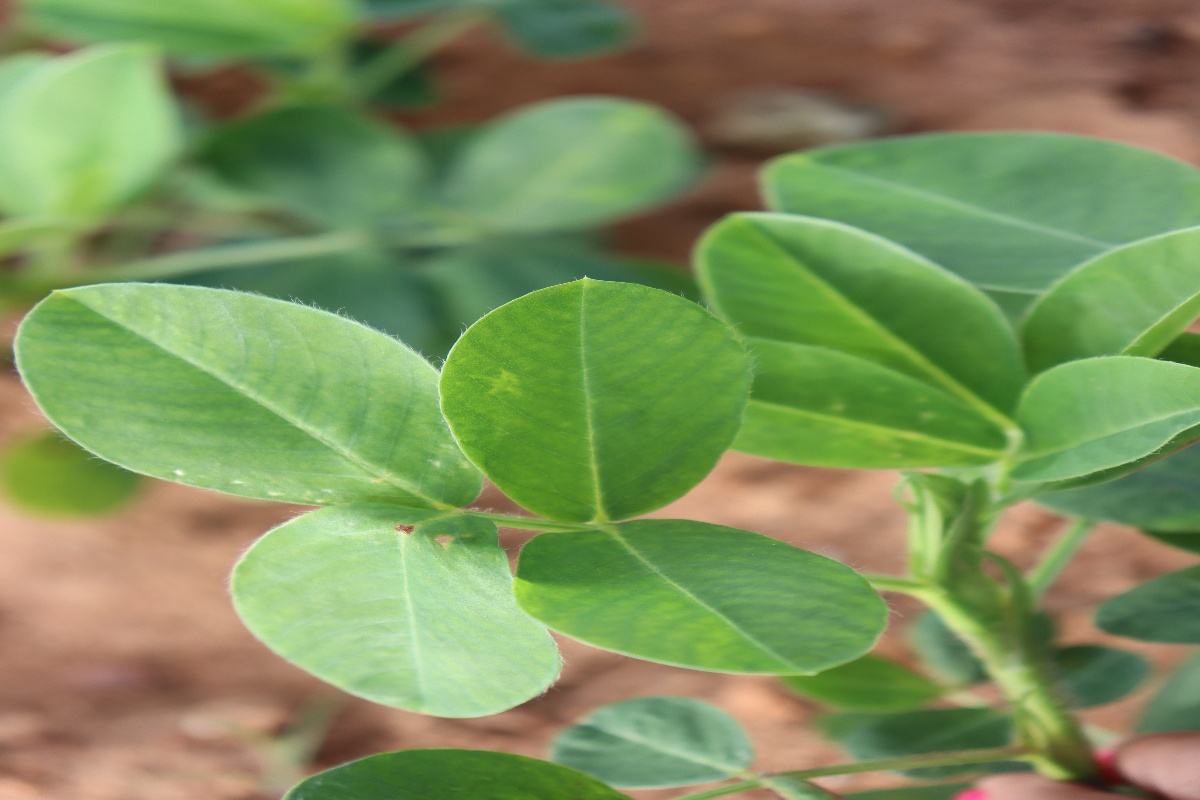
Label: healthy leaf